Paul the Apostle

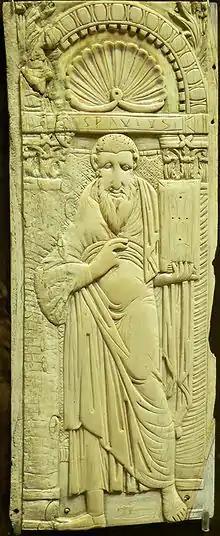
Byzantine ivory relief, 6thearly 7th century by Musée de Cluny

Paul's death is believed to have occurred after the Great Fire of Rome in July 64 AD, but before the last year of Nero's reign, in 68 AD. Acts 28 concludes with Paul living and preaching in Rome but does not mention his death. Eric Franklin sees this as the author's "omission", comparable to his emphasis on Stephen's preaching, rather than his death, in Acts 7.